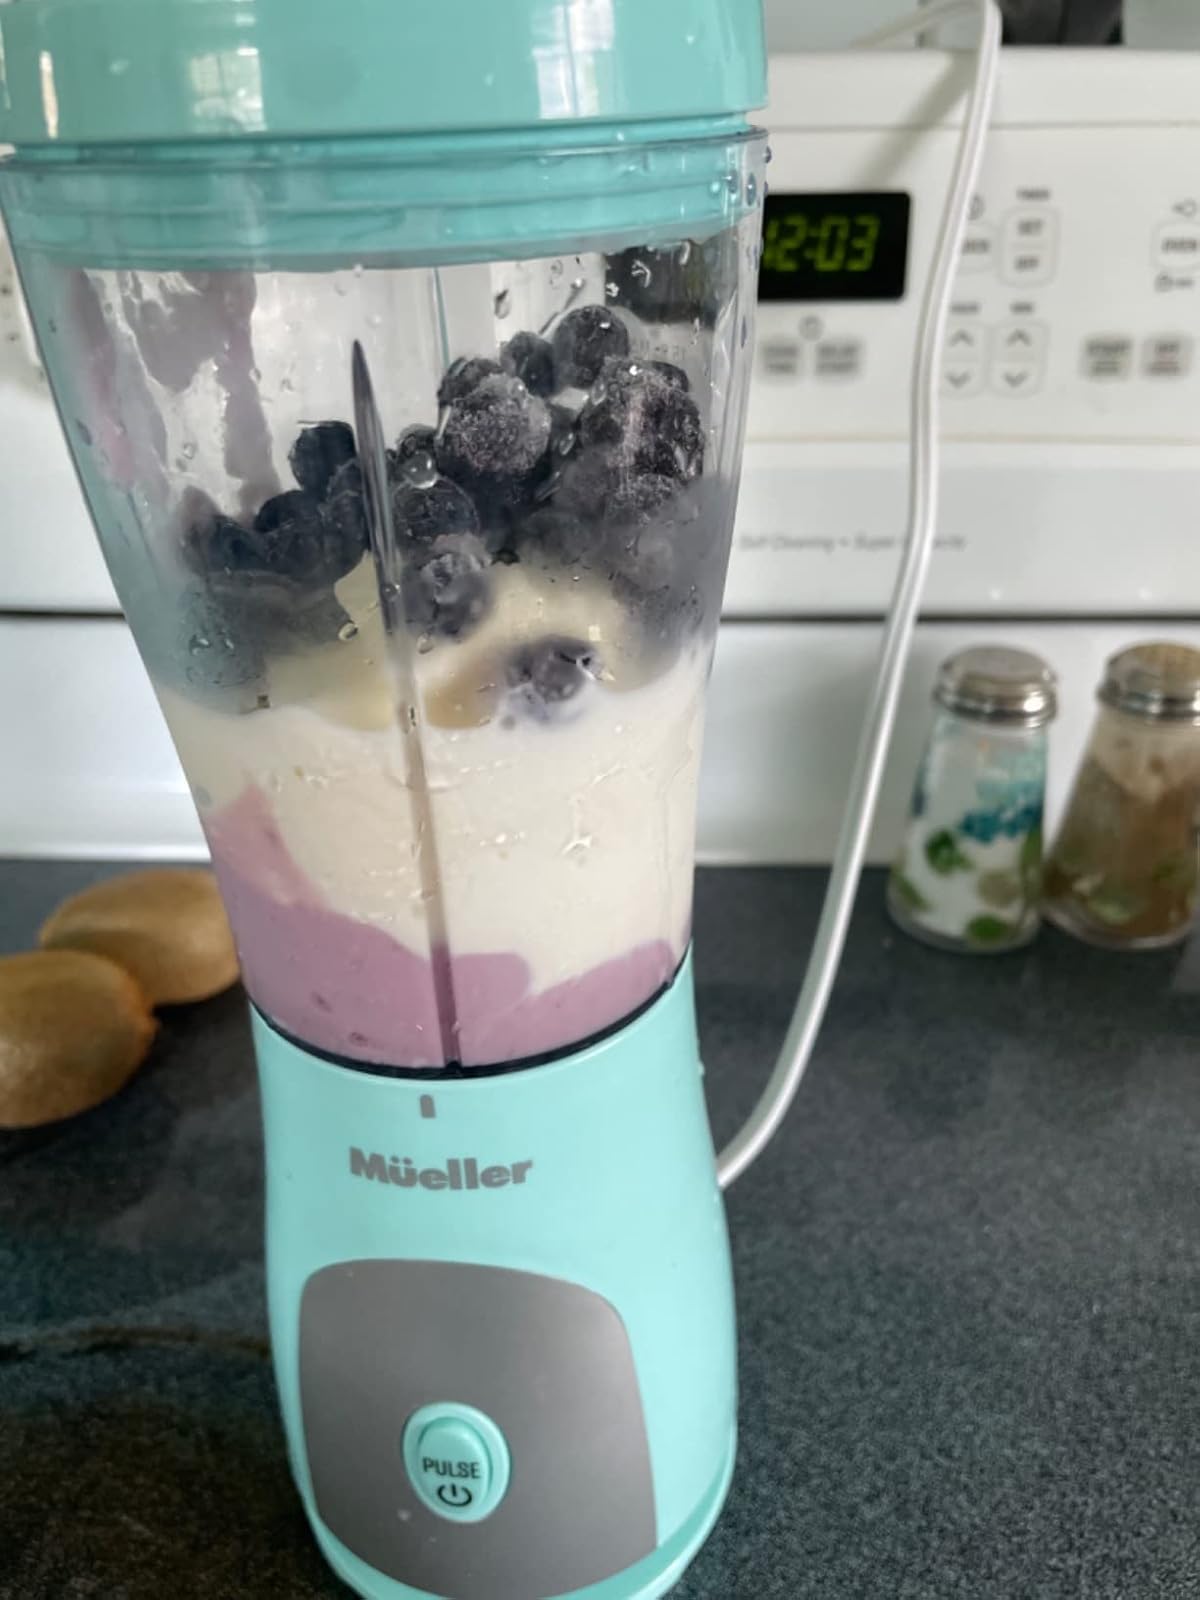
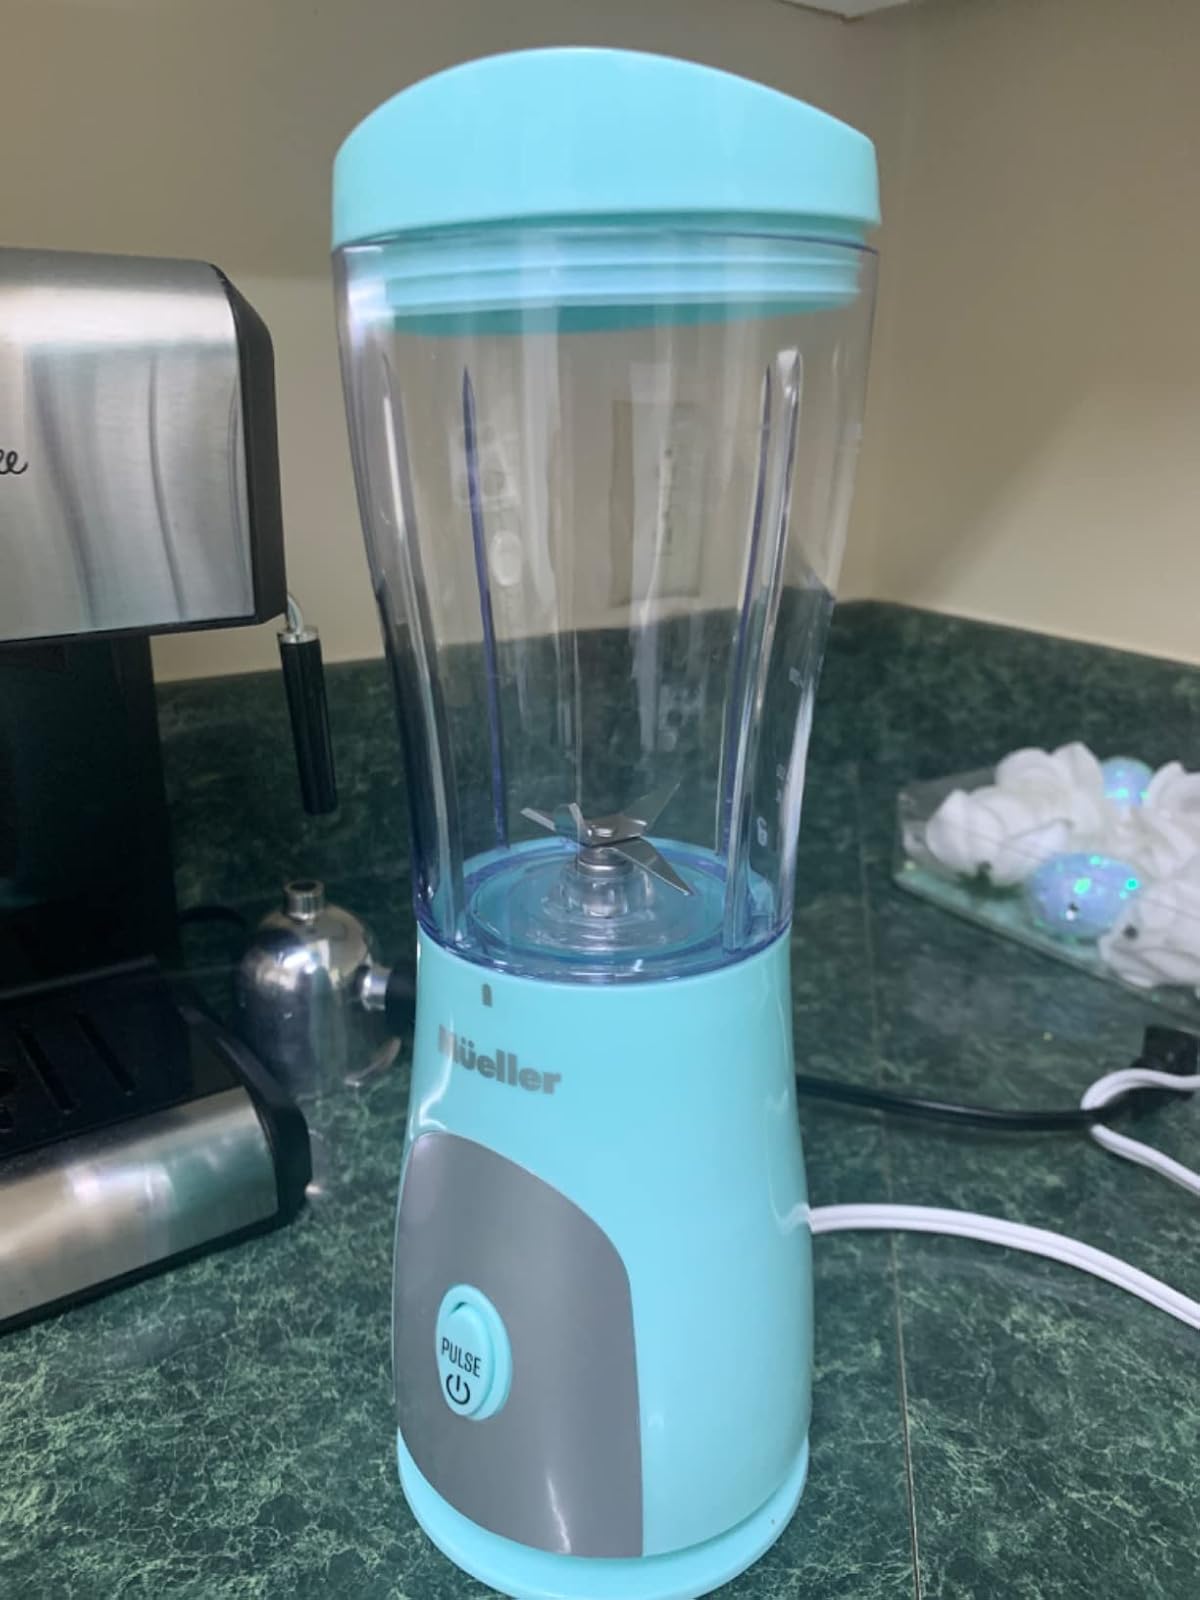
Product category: items_blender
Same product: yes